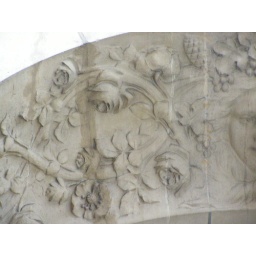
Carving over a window in a building behind the Trocadero in Paris.